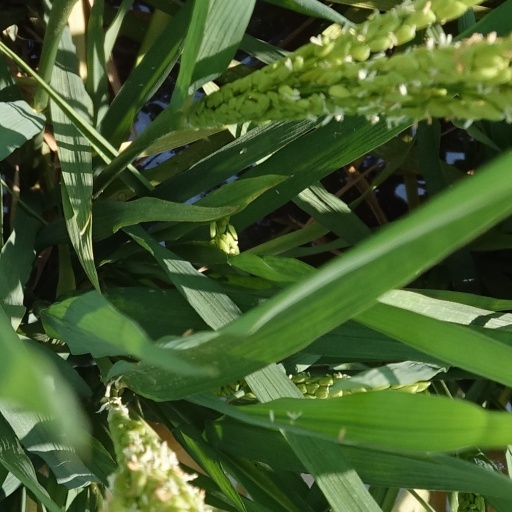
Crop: rice